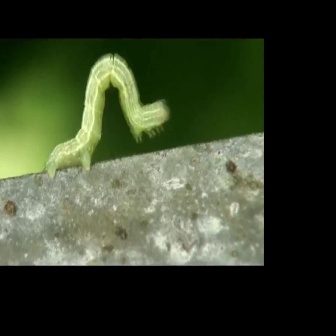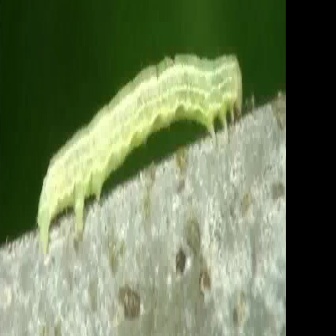
  Please identify the target specified by the bounding box [41,51,169,180] in the first image and locate it in the second image. Return the coordinates in [x_min,y_min,x_max,y_max] format.
Answer: [36,48,242,254]